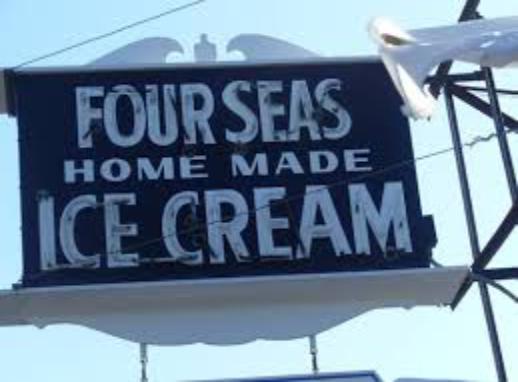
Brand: Four Seas Ice Cream
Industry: Food